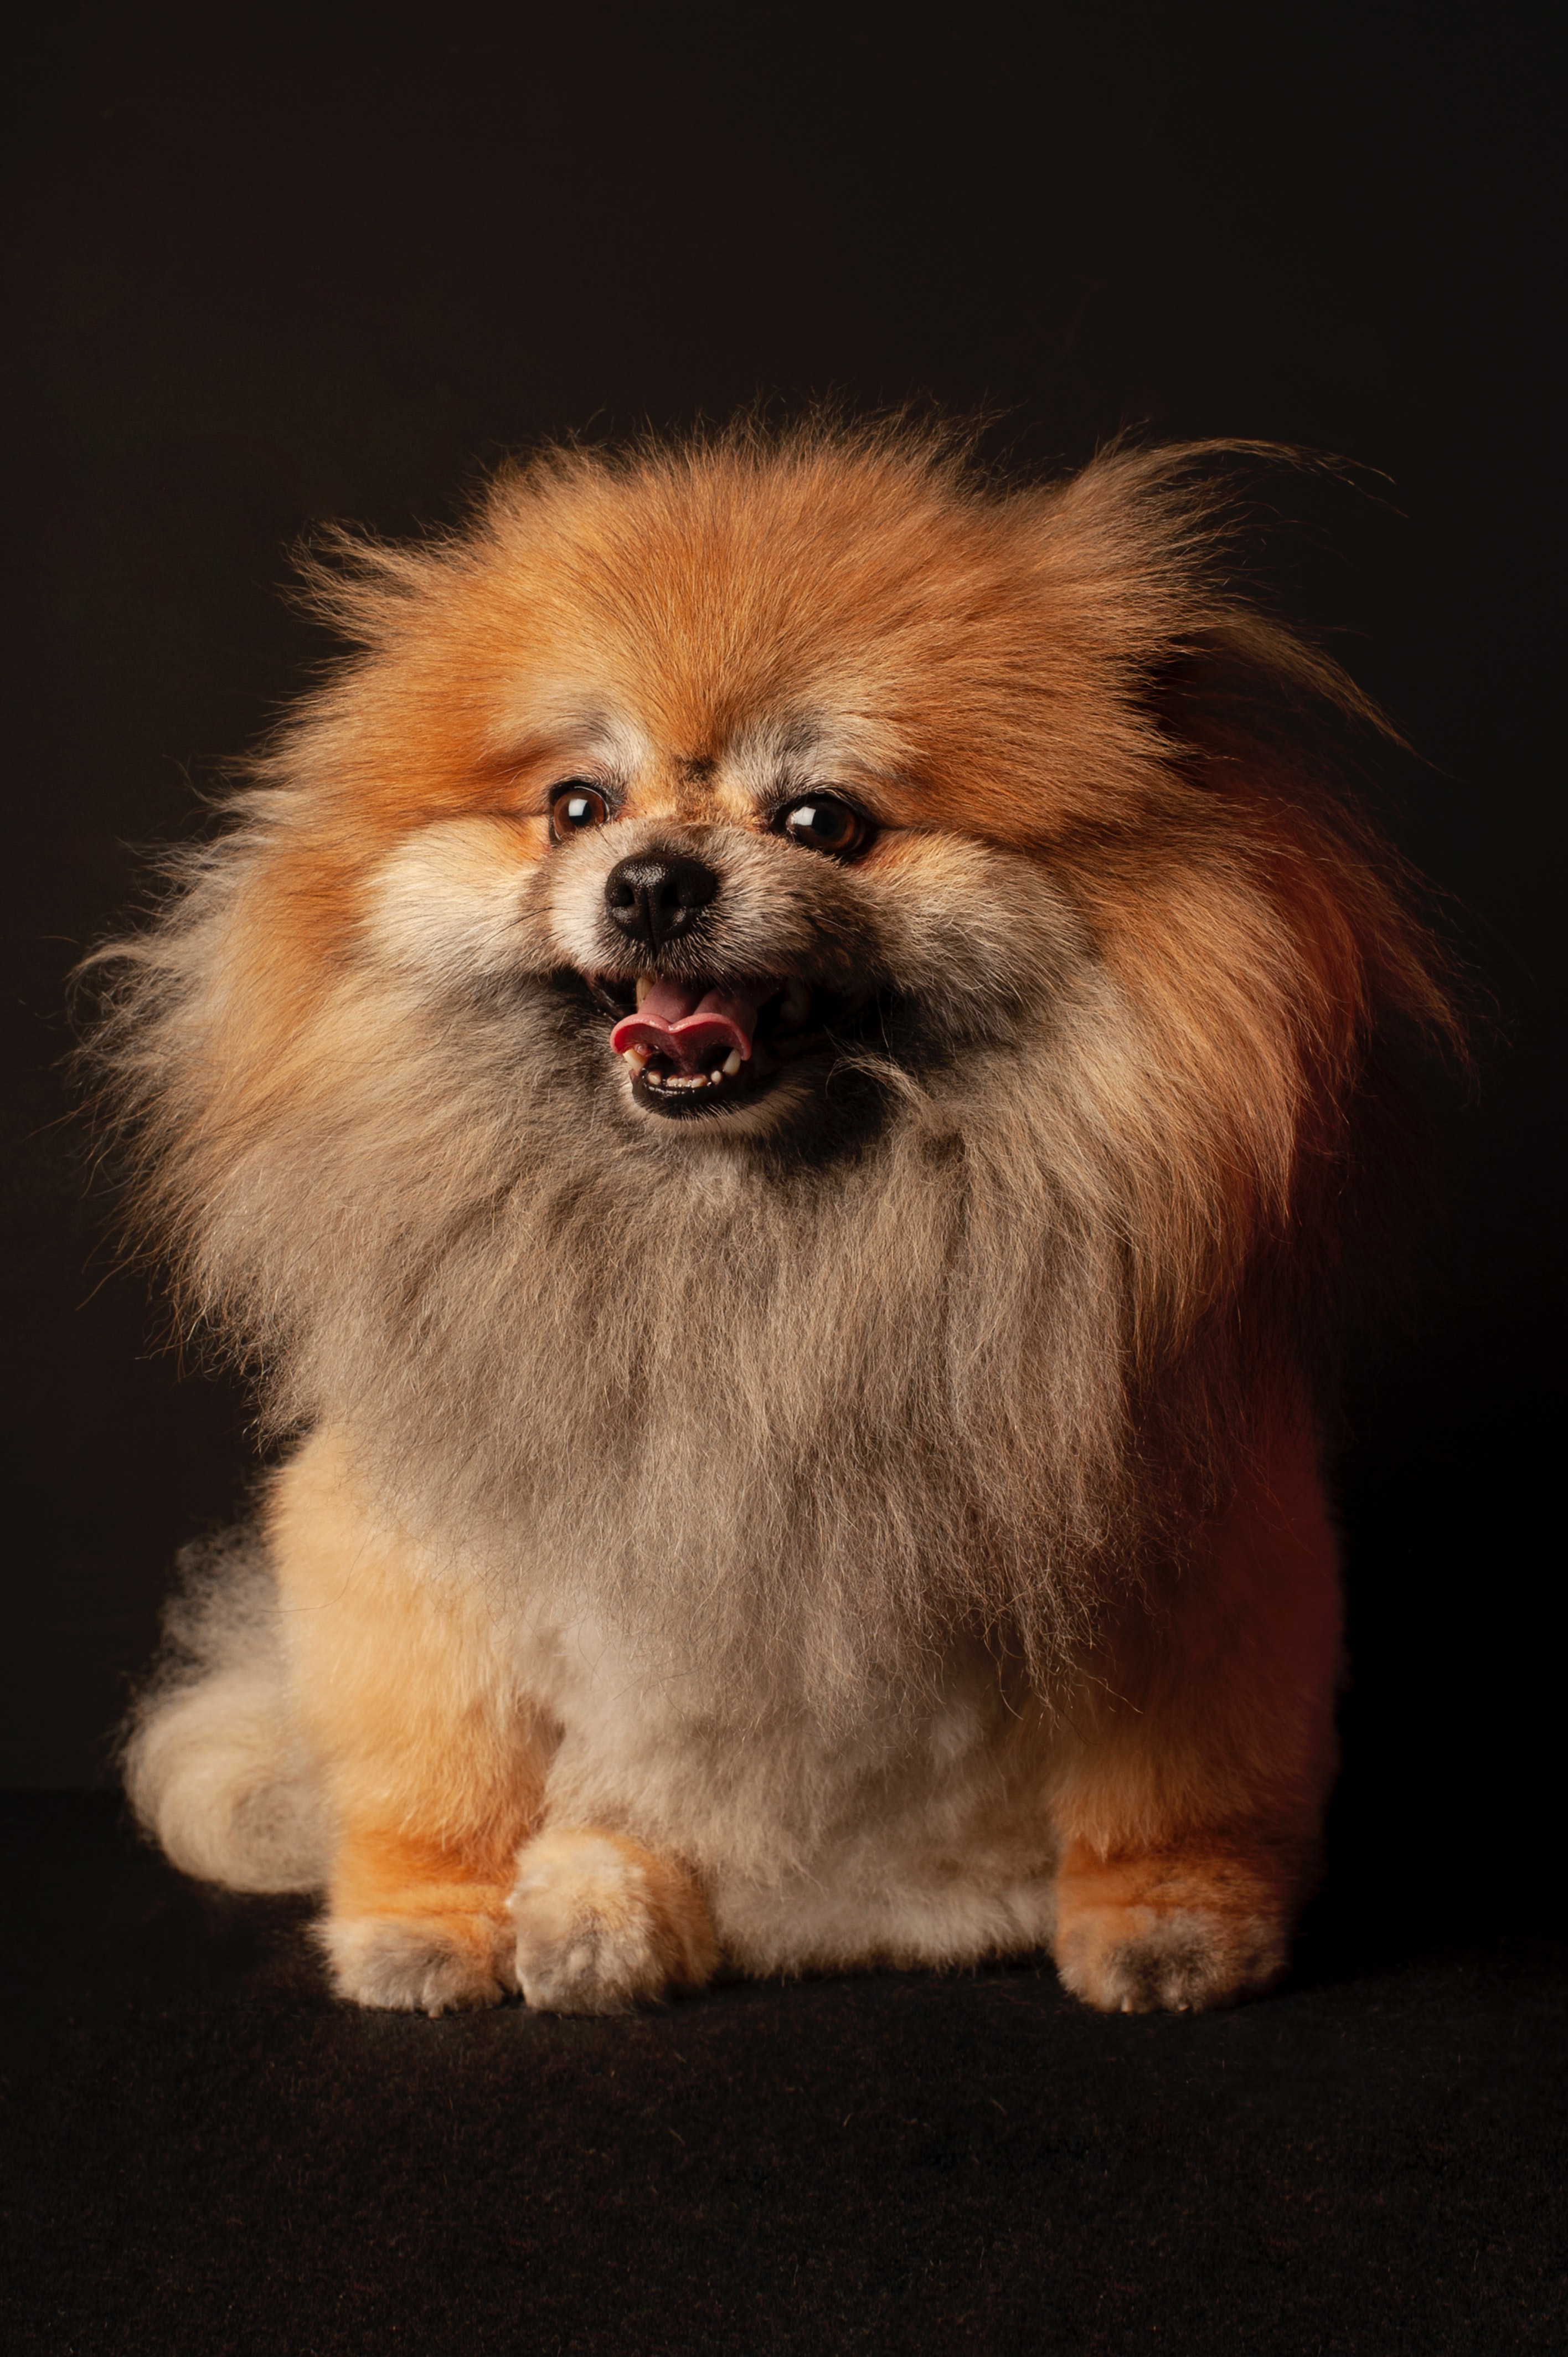
cat, dog, dog breed, carnivore, german spitz, whiskers, companion dog, fawn, spitz, snout, toy dog, canidae, fur, working animal, german spitz klein, wildlife, sporting group, liver, terrestrial animal, non sporting group, ancient dog breeds